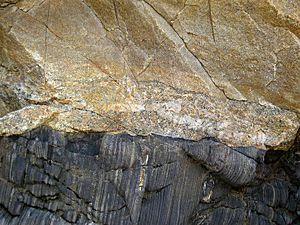
Ile Milliau, commune de Trébeurden, Bretagne. Contact entre granite (roche claire) et cornéenne (roche sombre marquée de bandes). Le granite est porphyrique, de type ""La Clarté"", datant du Carbonifère. La cornéenne est une roche métamorphique de contact formée par la chauffe de roches sédimentaires plus vieilles, quand le magma granitique chaud fit une intrusion dans la roche sédimentaire. La cornéenne contient de l'andalousite. Les bandes les plus noires contiennent aussi de la cordiérite."
Île-de-Bréhat [il də bʁea] est une commune française située dans le département des Côtes-d'Armor au nord de la pointe de l'Arcouest en Bretagne. Elle est constituée de l'archipel de Bréhat, qui doit son nom à l'île principale, dénommée Bréhat, dont le nom breton est Enez Vriad. L'Île-de-Bréhat appartient au pays historique du Goëlo.
Trébeurden [tʁebœʁdɛ̃] est une commune française située dans le département des Côtes-d'Armor en région Bretagne.